Float (parade)

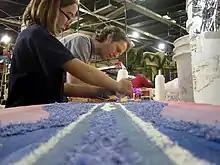
Volunteers working on the 2007 Star Wars floats

Members of Pasadena's Valley Hunt Club first staged the Tournament of Roses Parade in 1890. Many of the members of the Valley Hunt Club were former residents of the American East and Midwest. They wished to showcase their new California homes' mild winter weather. At a club meeting, Professor Charles F. Holder announced, "In New York, people are buried in the snow. Here our flowers are blooming and our oranges are about to bear. Let's hold a festival to tell the world about our paradise."